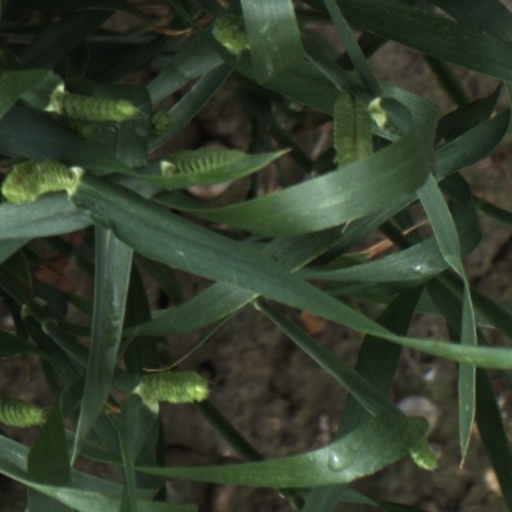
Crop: wheat